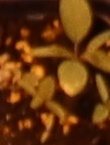
Label: Palmer Amaranth